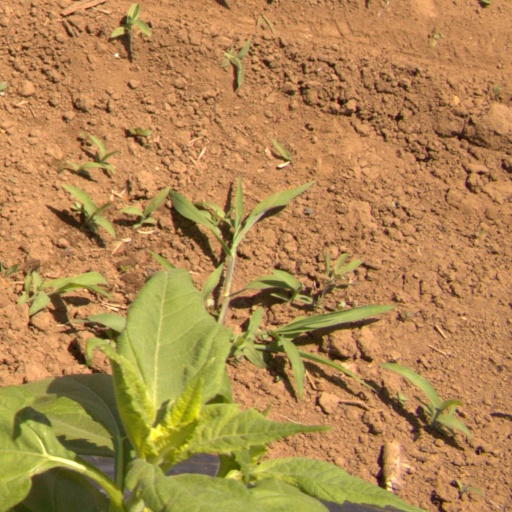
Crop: Jerusalem artichoke